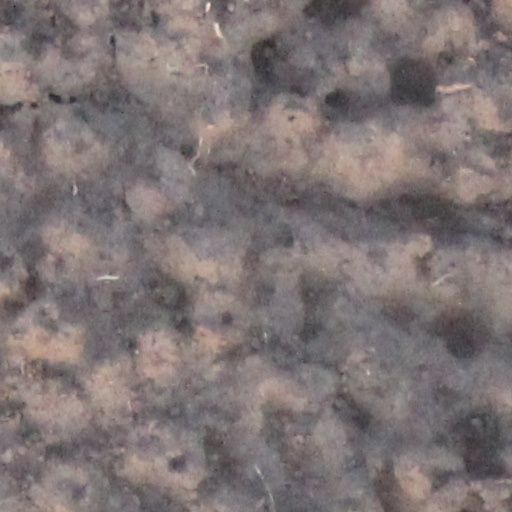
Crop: wheat